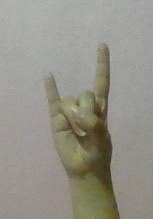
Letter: la